Monkey selfie copyright dispute

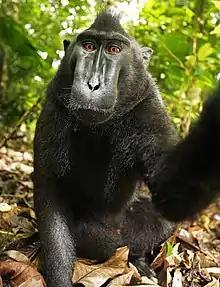
The other disputed image, a full-body "selfie"

Since 2008, British nature photographer David Slater had traveled to Indonesia to take photographs of the critically endangered Celebes crested macaques. In 2011 he licensed several images to the Caters News Agency who released them, along with a written promotional press release with quotes from Slater, for publication in the British media. On 4 July 2011 several publications, including "The Telegraph" and "The Guardian", picked up the story and published the pictures along with articles that quoted Slater as describing the photographs as self-portraits taken by the monkeys, such as "Monkey steals camera to snap himself" ("The Telegraph"), and "a camera on a tripod" triggered by the monkeys ("The Guardian"). The articles also contained Slater quotes such as "He must have taken hundreds of pictures by the time I got my camera back." The following day, "Amateur Photographer" reported that Slater gave them further explanation as to how the photographs were created, downplaying the way newspaper articles had described them; Slater said reports that a monkey ran off with his camera and "began taking self-portraits" were incorrect and that the portrait was shot when his camera had been mounted on a tripod, with the primates playing around with a remote cable release as he fended off other monkeys.